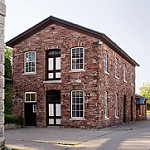
Scene: Outdoor